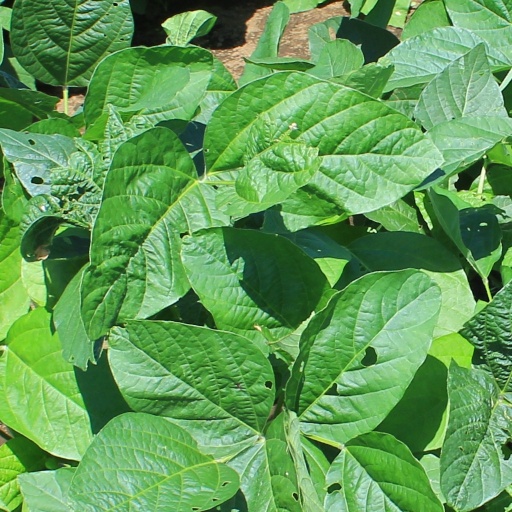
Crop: soybean